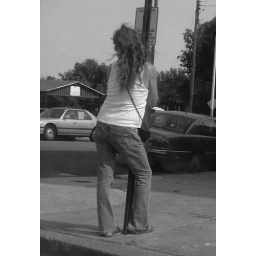
this lovely lady looked over and decided to put on a show by pole dancing on the stop sign